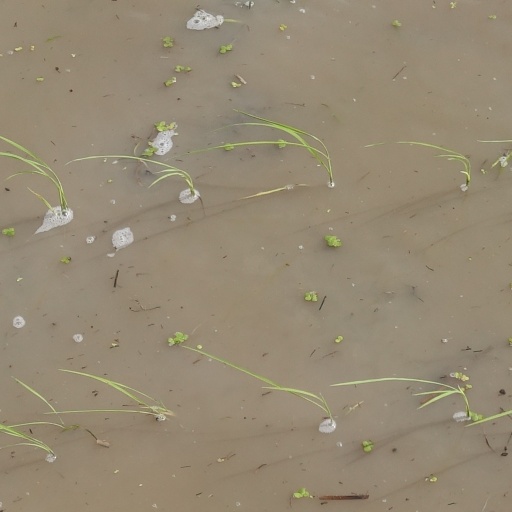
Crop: rice